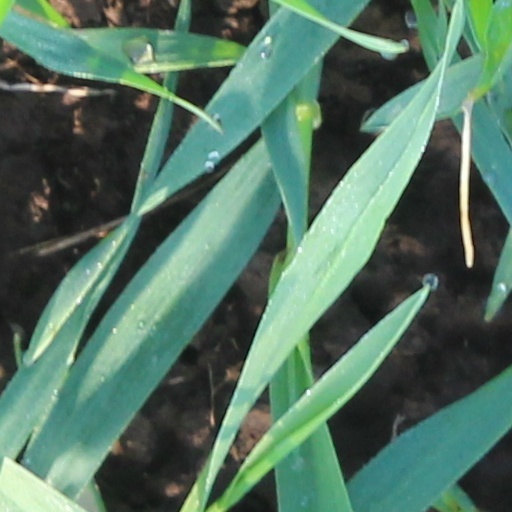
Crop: wheat